East Coast Main Line

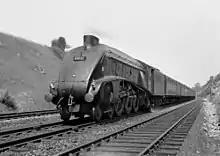
"Mallard", the world-record-holding steam locomotive

Construction began on the second phase in 1985. In 1986 the section to Huntingdon was completed; Leeds was reached in 1988, then York in 1989 and Edinburgh in 1991. Electric services on the full length of the line began on 8 July 1991, eight weeks later than scheduled. Significant traffic increases occurred in the two years after completion; one station recorded a 58 per cent increase in passengers. The programme also electrified the Edinburgh-Carstairs branch of the WCML, to allow InterCity 225 sets to access , with the added benefit of creating an electrified path to/from Edinburgh on the WCML from the south.